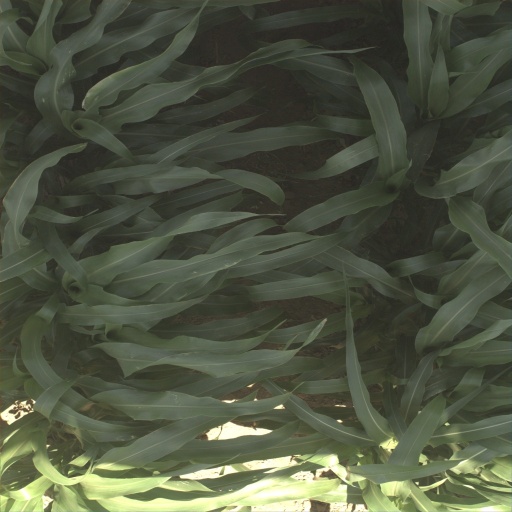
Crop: sorghum